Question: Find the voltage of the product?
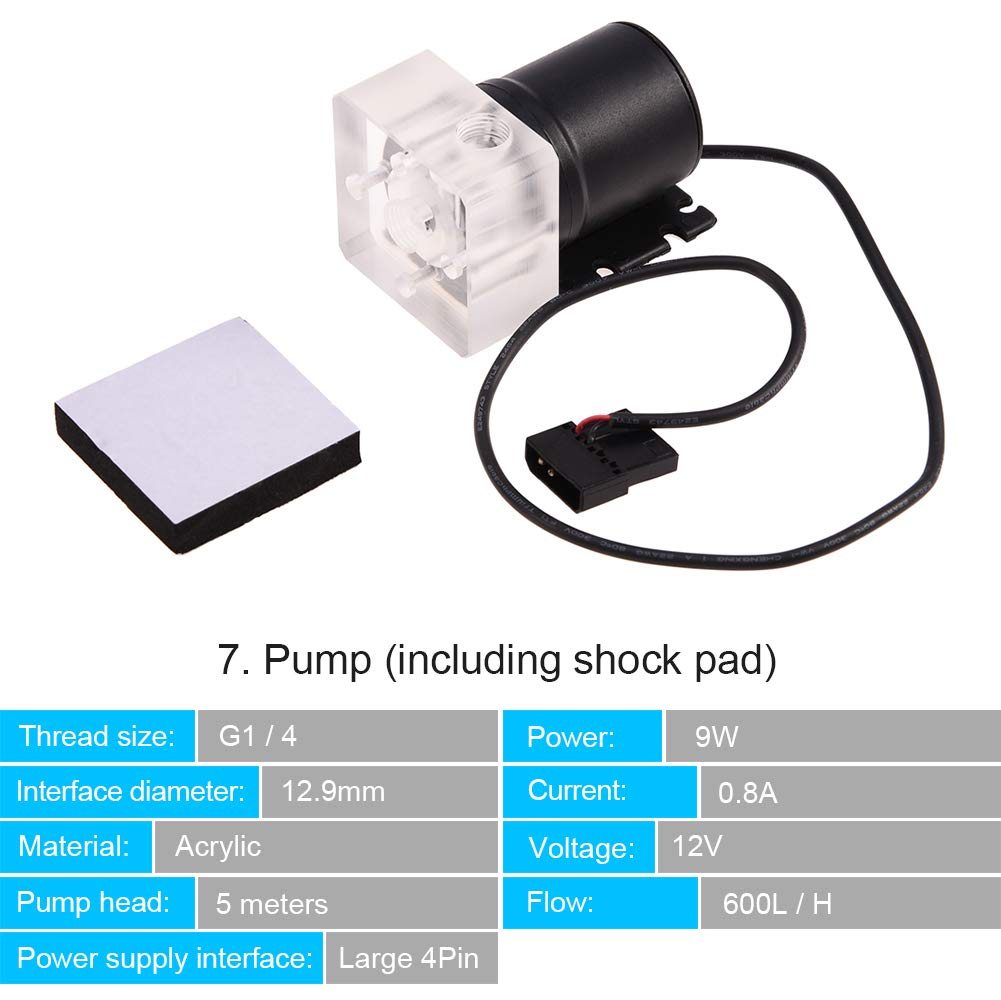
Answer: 12.0 volt